Volcano

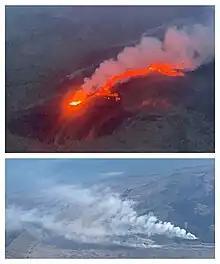
Litli-Hrútur (Fagradalsfjall) eruption 2023. View from an aeroplane

Geysers are springs which will occasionally erupt and discharge hot water and steam. Geysers may indicate ongoing magmatism, water underground is heated by hot rocks and steam pressure builds up before being released along with a jet of hot water. Almost half of all active geysers are present in Yellowstone National Park, US.